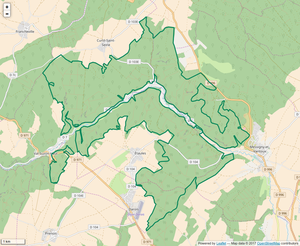
Périmètre de la RNR du Val Suzon.
La réserve naturelle régionale du Val-Suzon est une réserve naturelle régionale située en Bourgogne-Franche-Comté. Classée en 2011, elle occupe une surface de 2 981 hectares et constitue actuellement la seconde plus vaste réserve naturelle régionale de France.